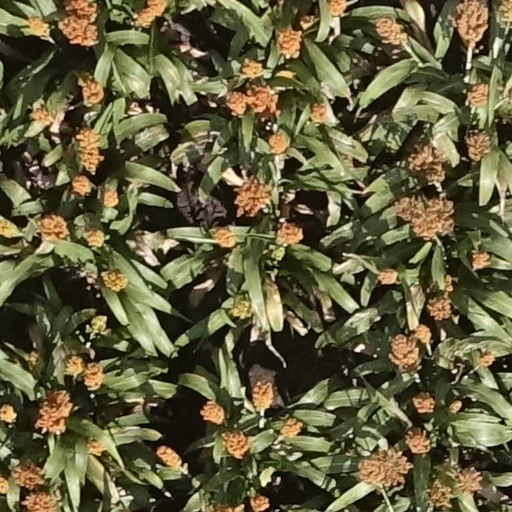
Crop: sorghum